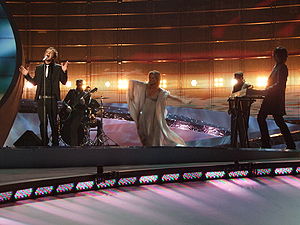
San Marino i Eurovision Song Contest
Miodio i Beograd (2008)
San Marino debuterede i Eurovision Song Contest i 2008 med gruppen Miodio og sangen "Complice". Sangen nåede dog ikke til finalen, men endte på en 19. plads i semifinalen med 5 point. San Marino valgte herefter at trække sig ud på grund af økonomiske problemer. De vendte imidlertid tilbage i 2011 og har deltaget lige siden. I Eurovision Song Contest 2014 nåede San Marino for første gang til finalen med Valentina Monetta og sangen "Maybe". Sangen fik 14 point fra 5 lande.